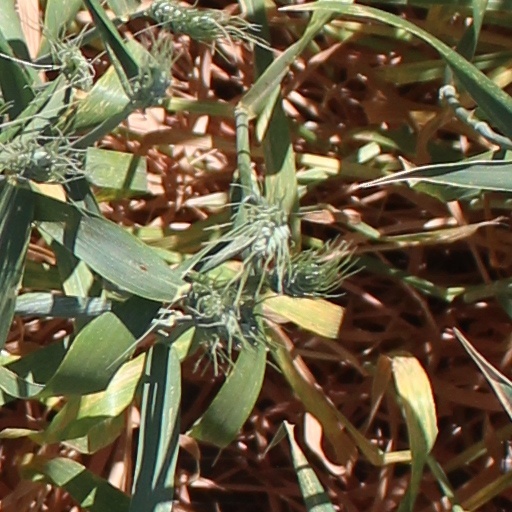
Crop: wheat